A Muppet Family Christmas

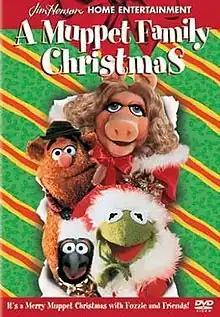

A Muppet Family Christmas is a Christmas musical television special starring Jim Henson's Muppets. It first aired on December 16, 1987, on the ABC television network in the United States. Its teleplay was conceived by longtime Muppet writer Jerry Juhl, and directed by Peter Harris and Eric Till (the latter of whom was uncredited). This television special was filmed at 9 Channel Nine Court in Toronto, Ontario. The special features various Muppets from "The Muppet Show", "Sesame Street", "Fraggle Rock", and "Muppet Babies". It also stars Gerry Parkes as Doc from the North American wraparound segments of "Fraggle Rock", and Henson as himself in a cameo appearance at the end. In the plot, the Muppets surprise Fozzie Bear's mother with a Christmas visit to her farmhouse, unaware of her planned getaway to Malibu.